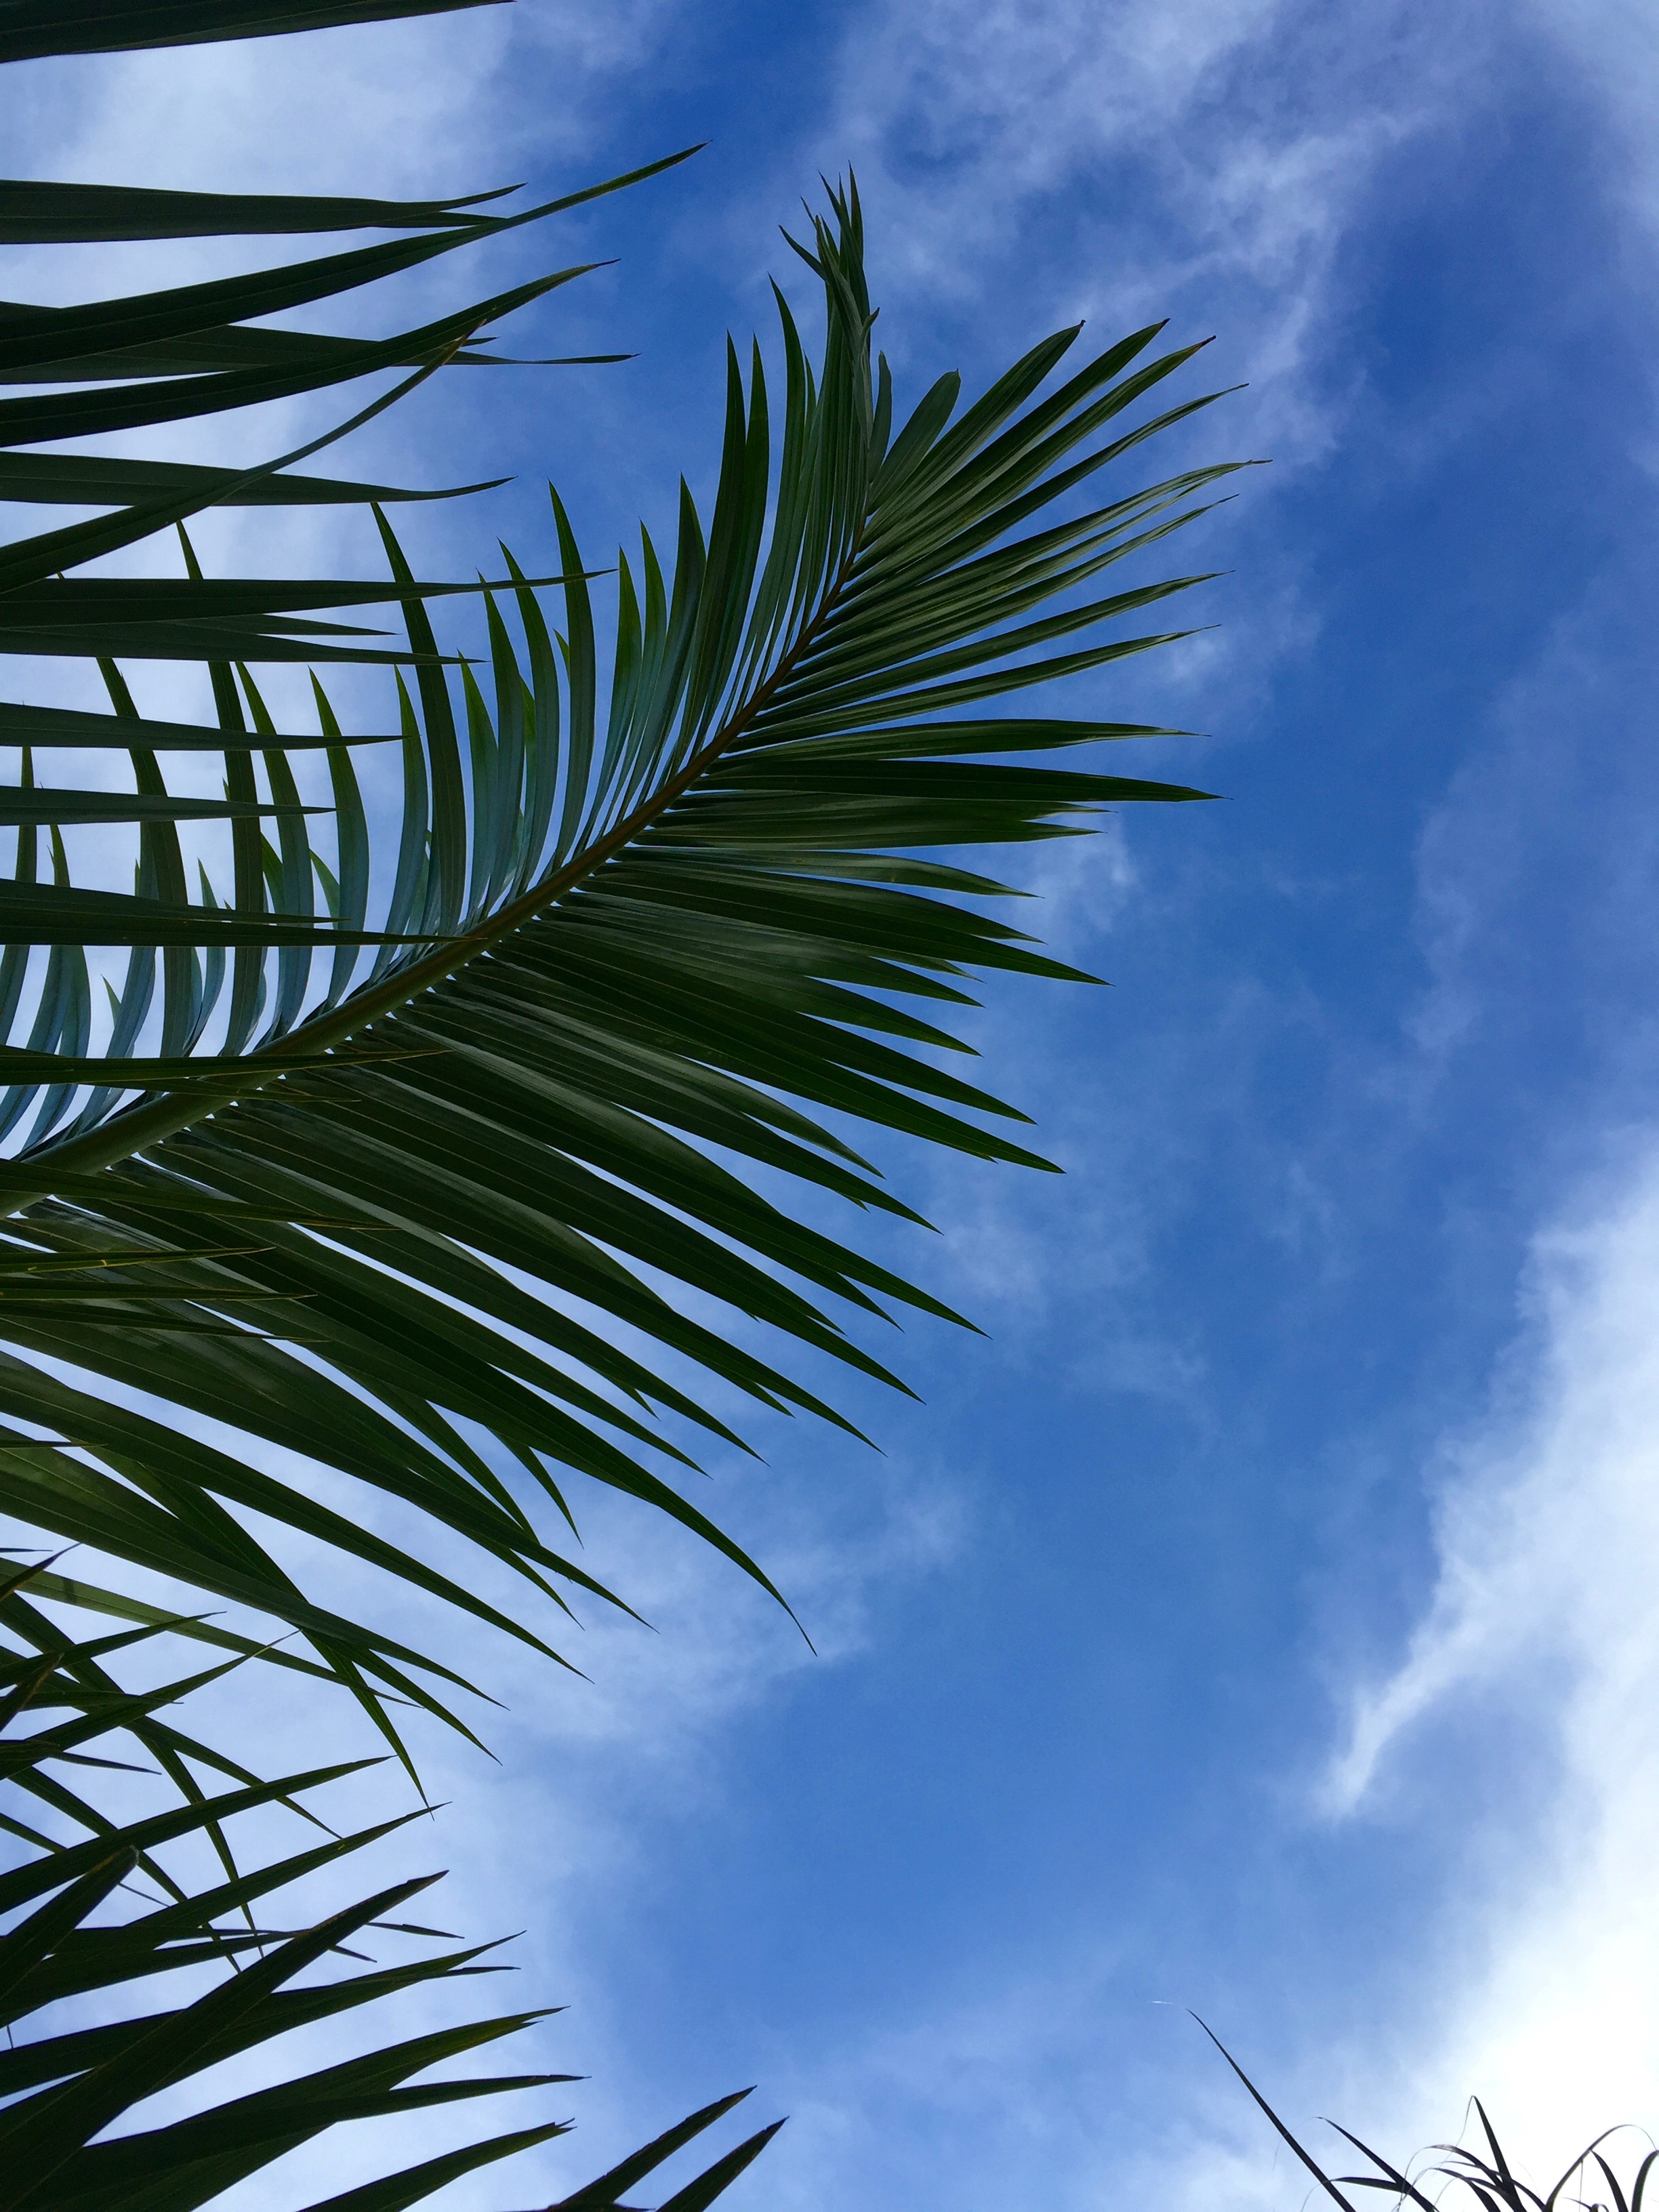
tree, grass, branch, plant, sky, sunlight, leaf, flower, wind, line, botany, blue, flowering plant, woody plant, land plant, arecales, palm family